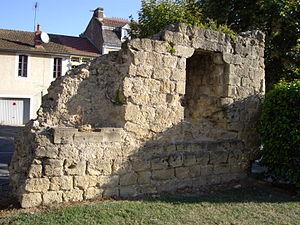
Vestige des remparts, place de la République (Mirande, Gers France)
Mirande est une commune française située dans le département du Gers en région Occitanie.